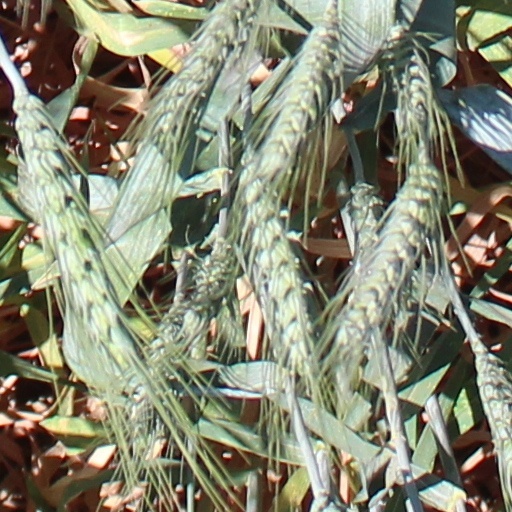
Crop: wheat